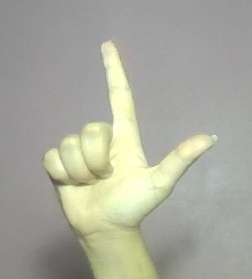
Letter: laam